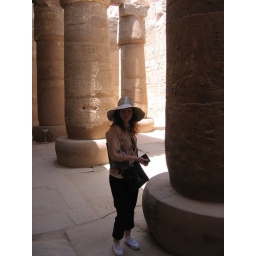
Tyra Banks would be proud of how fierce I can be in my cheap shiny hat and my capri pants.